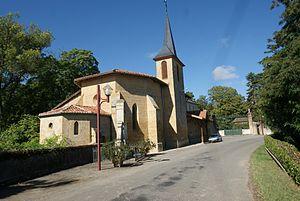
Péguilhan est une commune française située dans le département de la Haute-Garonne en région Occitanie.
La liste des églises de la Haute-Garonne recense de manière exhaustive les églises situées dans le département français de la Haute-Garonne.